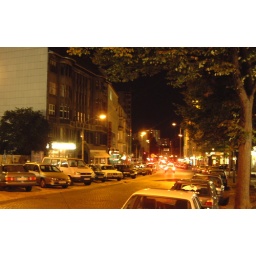
The original DDR street lamps are still in service. A great indicator for which part of Berlin you're in.